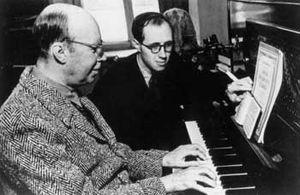
Photo de Famille de Prokofiev et Rostropovich
Sergueï Prokofiev est un compositeur, un pianiste et un chef d'orchestre russe, né le 11 avril 1891 à Sontsivka et mort le 5 mars 1953 à Moscou.
Mstislav Leopoldovitch Rostropovitch est un violoncelliste et chef d'orchestre russe, né le 27 mars 1927 à Bakou, RSS d'Azerbaïdjan, URSS et mort le 27 avril 2007 à Moscou.